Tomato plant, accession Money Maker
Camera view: horizontal (90 deg, fisheye); turntable rotation: 300 degrees
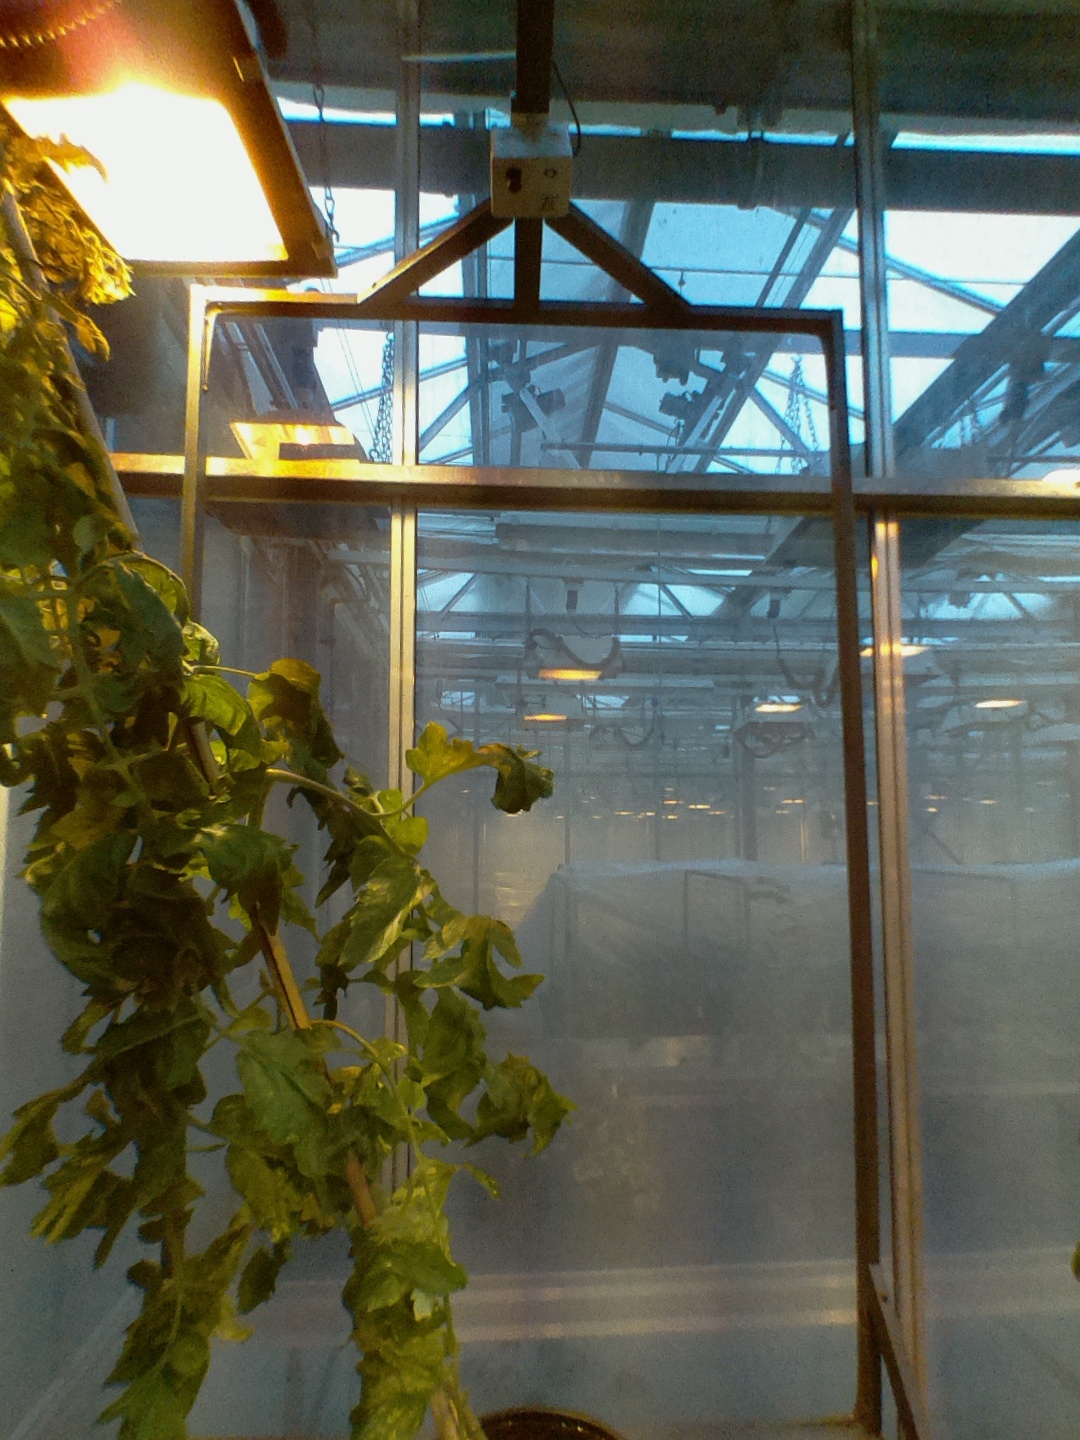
BBCH growth stage 72: 20%-30% of final fruit size